Tom Moores

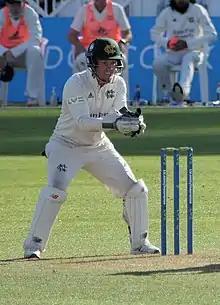
Moores in 2021

Thomas James Moores (born 4 September 1996) is an English cricketer who plays for Nottinghamshire. He is a left-handed batsman who also plays as a wicket-keeper.